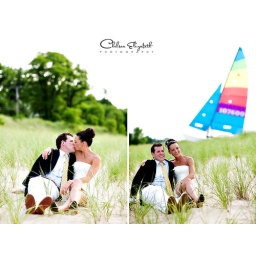
sailboat bride and groom relaxed portraits on lake michigan in the beach grass